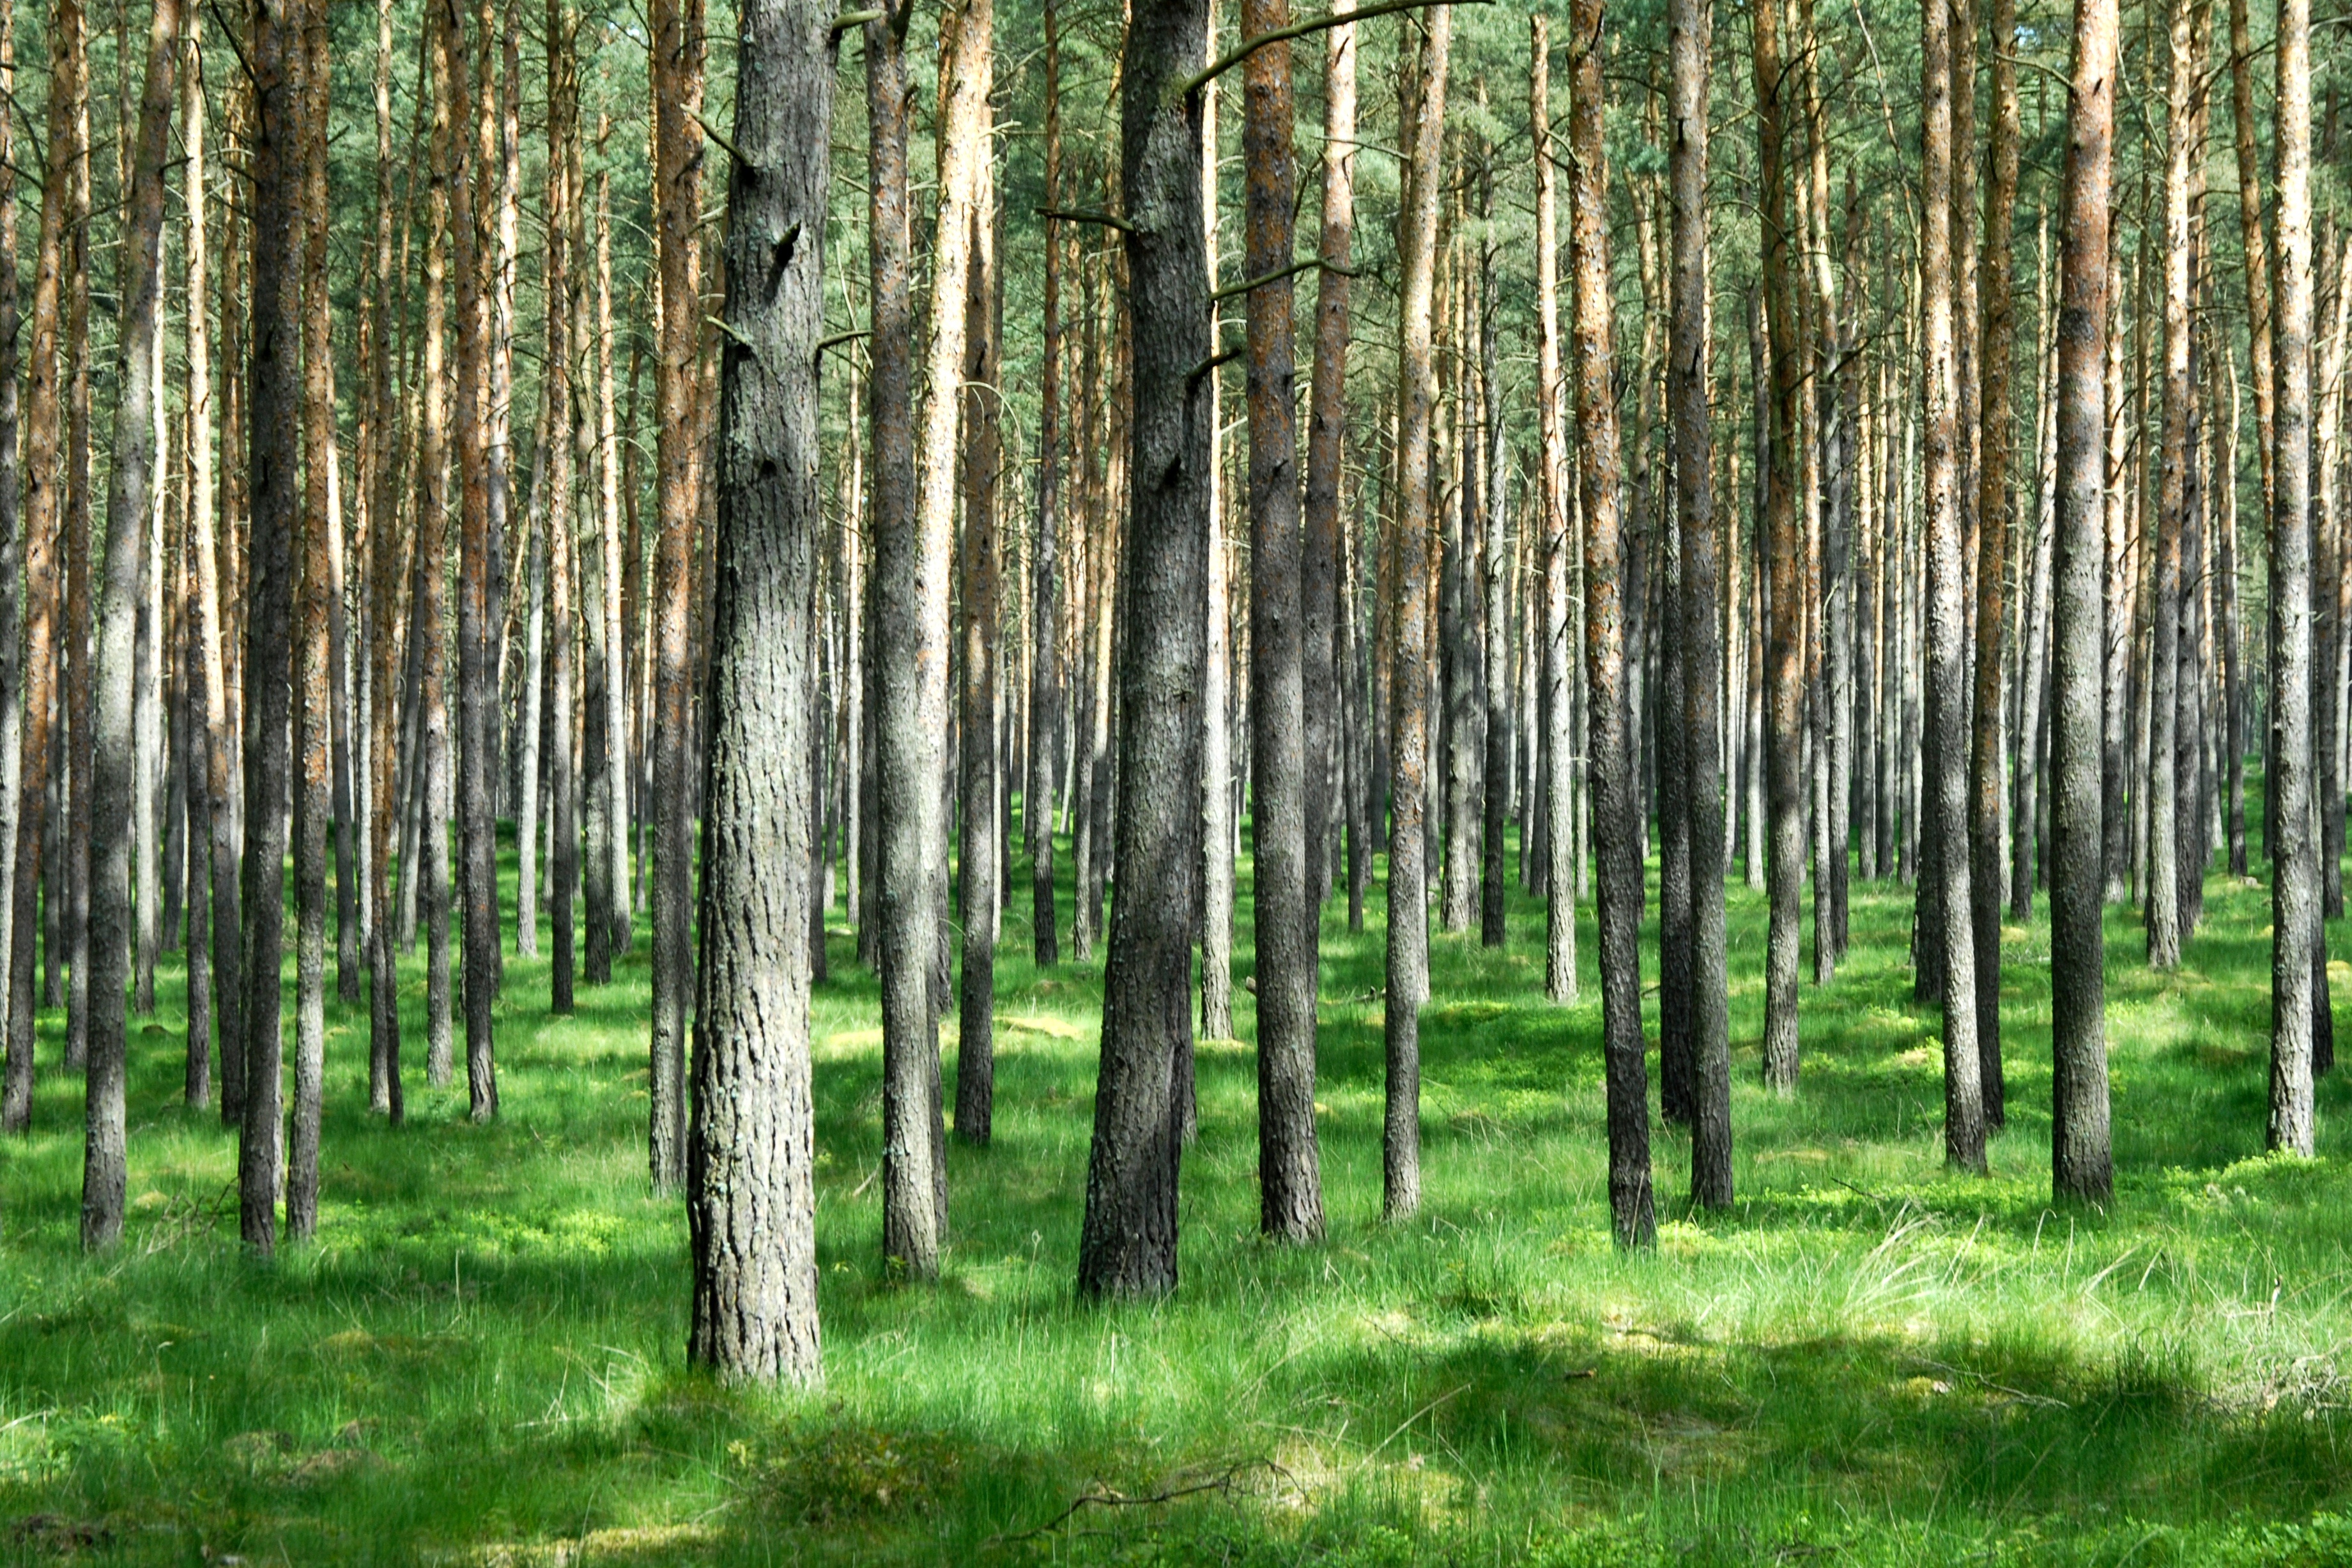
landscape, tree, nature, forest, branch, plant, meadow, sunlight, trunk, pine, birch, trees, spruce, deciduous, wetland, grove, woodland, habitat, ecosystem, flowering plant, biome, old growth forest, natural environment, plant stem, woody plant, temperate broadleaf and mixed forest, temperate coniferous forest, land plant